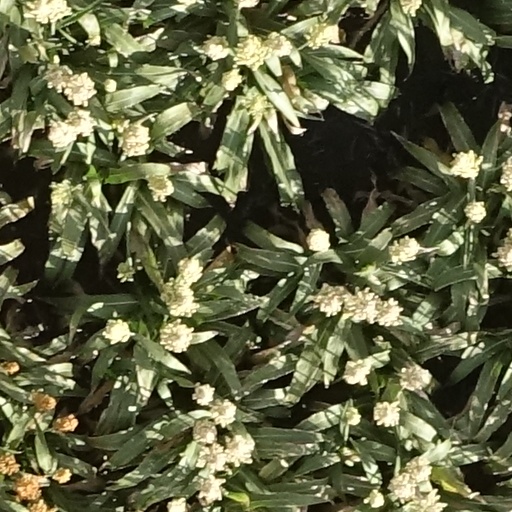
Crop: sorghum